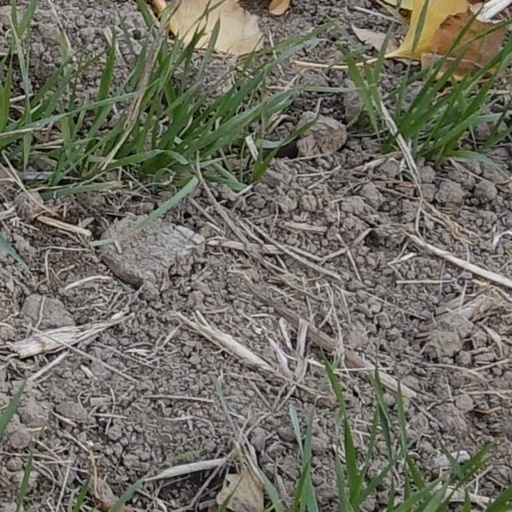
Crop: wheat